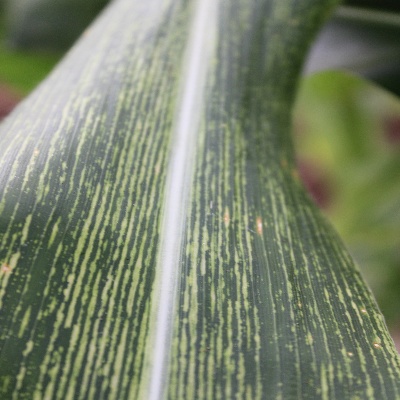
Label: Corn_(Maize)___Maize_Streak_Virus